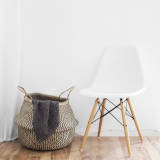
Waste category: paper